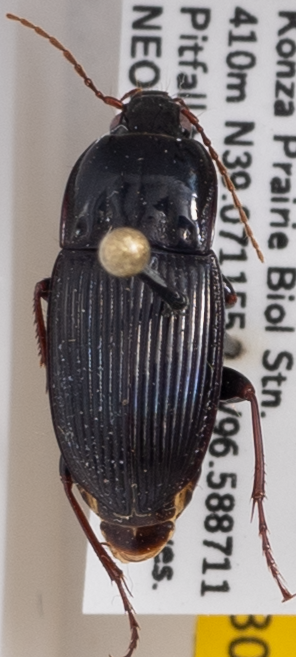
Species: Pterostichus permundus
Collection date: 2020-06-15
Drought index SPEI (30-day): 0.142
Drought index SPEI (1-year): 1.038
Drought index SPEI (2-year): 1.69